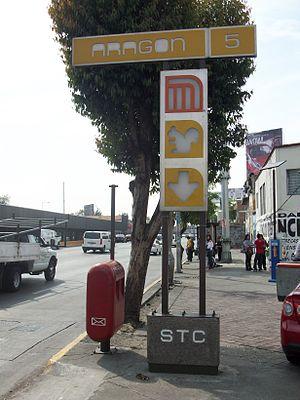
Aragón est une station de la Ligne 5 du métro de Mexico. Il est situé à l'est de Mexico, dans la délégation Gustavo A. Madero et Cuauhtemoc.